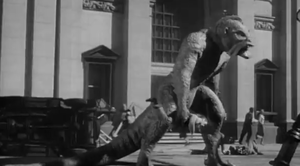
À des millions de kilomètres de la Terre est un film américain de science-fiction réalisé par Nathan Juran, sorti en 1957.